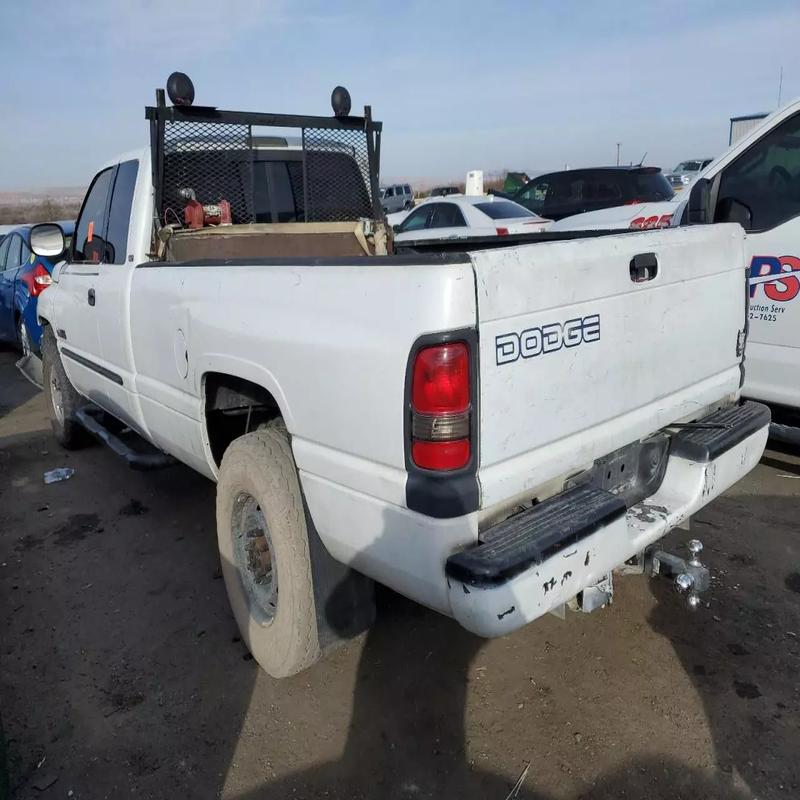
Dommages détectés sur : pare-choc arrière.
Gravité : mineur